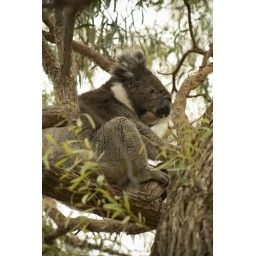
Lazy arsed koala in the tree out the front of my house